Lady Randolph Churchill

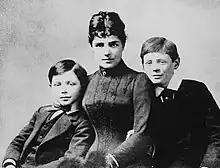
Lady Randolph with her two sons, John and Winston, 1889

Jerome was married for the first time on 15 April 1874, aged 20, at the British Embassy in Paris, to Lord Randolph Churchill, the third son of John Winston Spencer-Churchill, 7th Duke of Marlborough and Lady Frances Anne Vane. The couple had met at a sailing regatta on the Isle of Wight in August 1873, having been introduced by the Prince of Wales, the future King Edward VII.